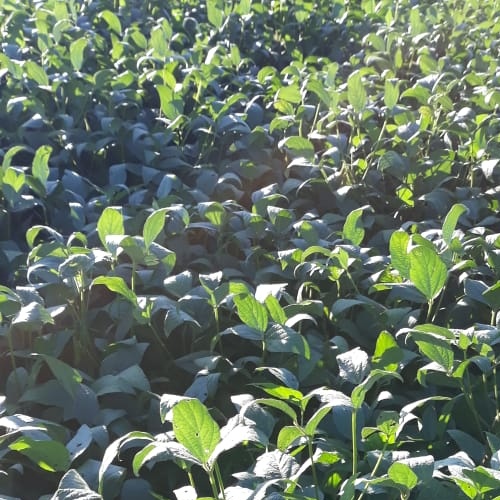
Label: Diabrotica_speciosa